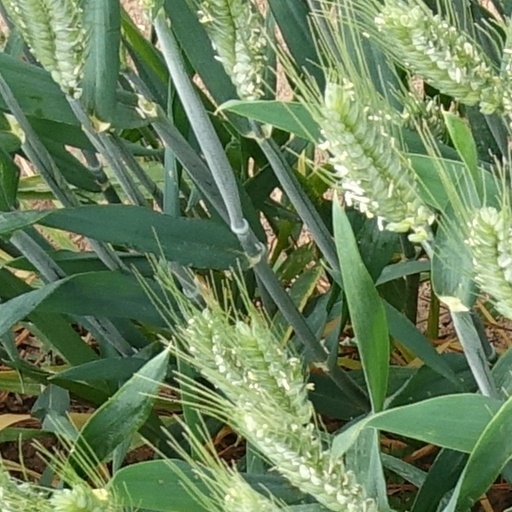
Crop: wheat